Lüneburg station

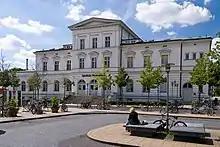
The western station is now used as a casino

The Lüneburg West section of the station is on Wittenberge–Buchholz railway. The station building is built in an elaborate neoclassical style and is now used as a casino. In addition to the disused platform next to the station building, there is another platform that is used by the Regionalbahn services to and from Hamburg and Dannenberg.